Heinz Memorial Chapel

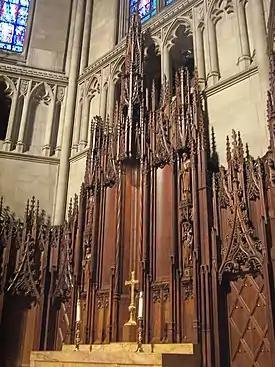
Heinz Chapel reredos

Over the small door to the left of the chancel as one faces it, is carved the Sacred Monogram above a Tree of Life. Flanking the door are the unicorn, symbol of goodness, and the phoenix, symbol of immortality.